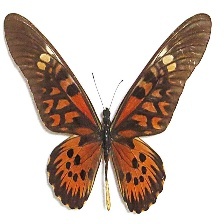
Species: AFRICAN GIANT SWALLOWTAIL